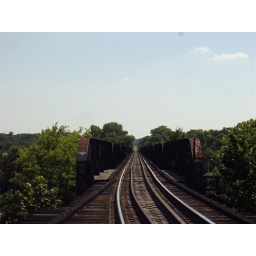
train bridge near the city of austin power plant